Pan-Latinism

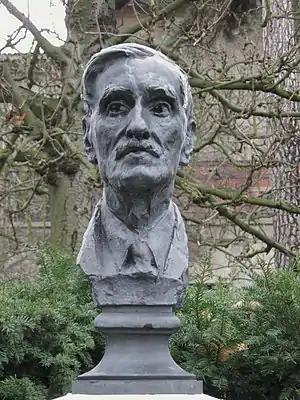
Bust of Jean Charles-Brun, a proponent of international pan-Latinism and a Latin Confederation

Pan-Latinism is an ideology that promotes the unification of the Romance-speaking peoples. Pan-Latinism first rose to prominence in France particularly from the influence of Michel Chevalier (1806–1879) who contrasted the "Latin" peoples of the Americas with the "Anglo-Saxon" peoples there. Nineteenth-Century French writer Stendhal spoke of "Latinism" as an imperial idea that the Latins should rule over their non-Latin neighbours. It was later adopted by Napoleon III, who declared support for the cultural unity of Latin peoples and presented France as the modern leader of the Latin peoples to justify French intervention in Mexican politics that led to the creation of the pro-French Second Mexican Empire. Sociologist writes that the medieval Italian poet Dante toyed with the idea of European domination by Latins in his treatise "De Monarchia", which celebrated the "world empire" of the Romans.